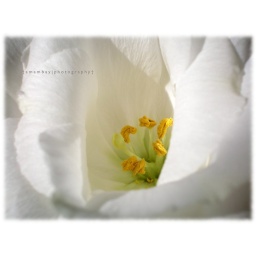
Ophelia in her white dress